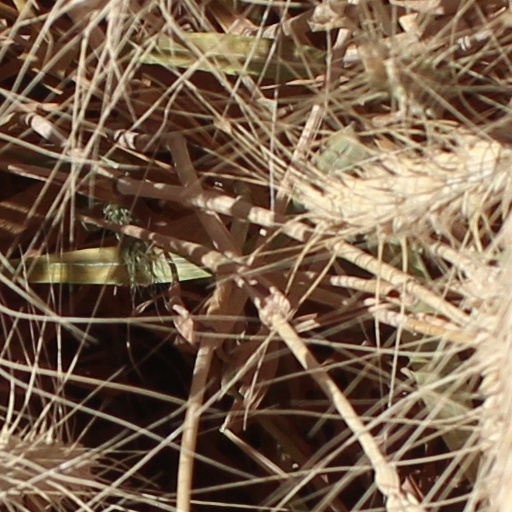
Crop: wheat